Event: Nepal Earthquake
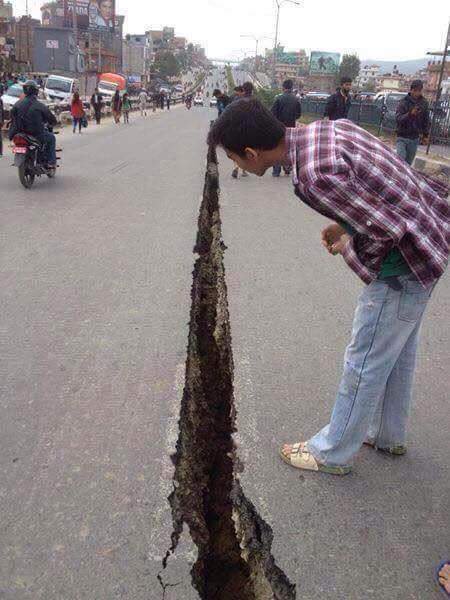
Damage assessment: damage